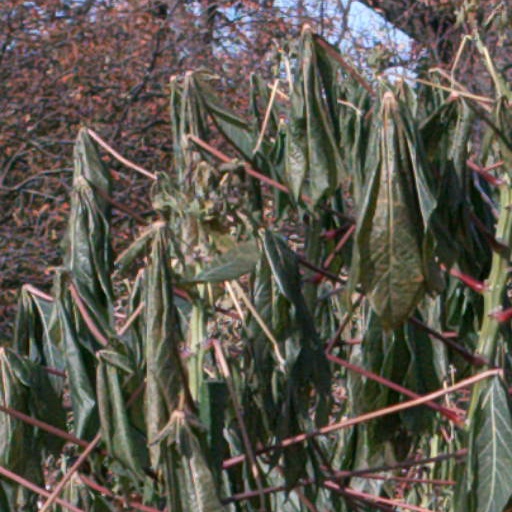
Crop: cassava